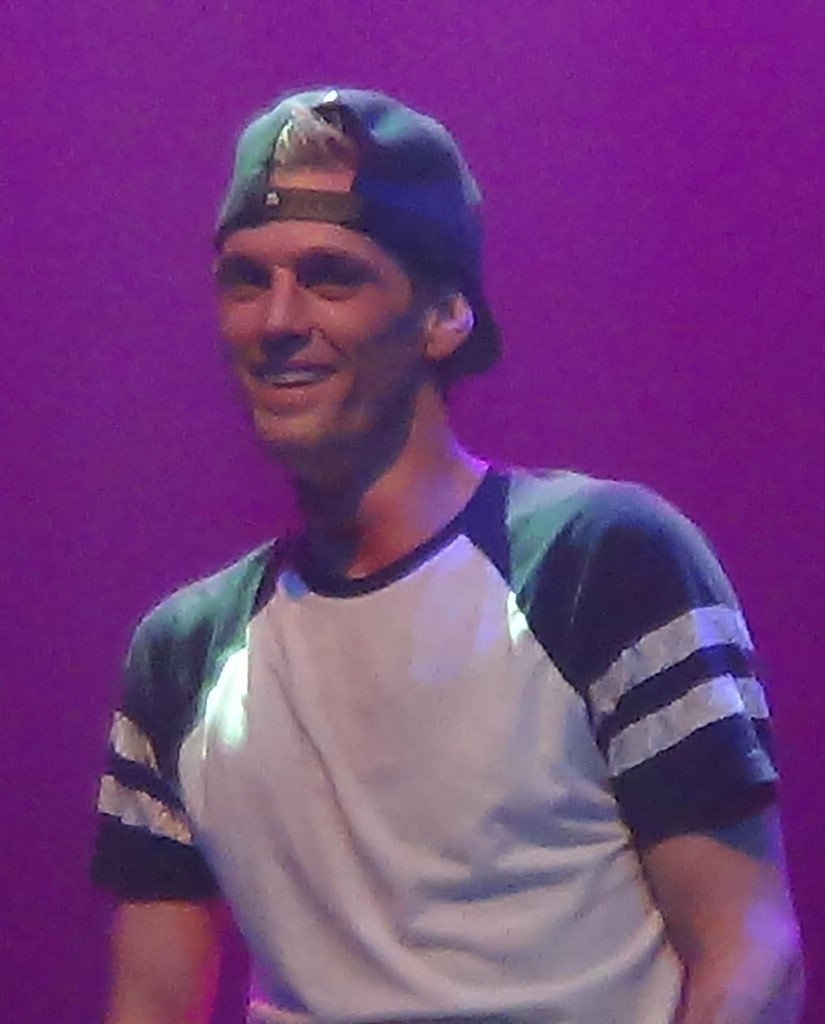
แอรอน คาร์เตอร์

| name = แอรอน คาร์เตอร์
| image = Aaron Carter Performing at the Gramercy Theatre - Photo by Peter Dzubay (cropped 2).jpg
| caption = คาร์เตอร์แสดงที่Gramercy Theatre|กราเมอร์ซีเธียร์เตอร์ ในนครนิวยอร์ก เมื่อ ค.ศ. 2014
| birth_name = แอรอน ชาร์ล คาร์เตอร์
| birth_place = แทมปา, รัฐฟลอริดา, สหรัฐ
| death_place = Lancaster|แลนแคสเตอร์, แคลิฟอร์เนีย, สหรัฐ
| years_active = ค.ศ. 1995–2022
| children = 1
| module = Infobox musical artist|embed=yes
แอรอน ชาร์ล คาร์เตอร์ (, 7 ธันวาคม ค.ศ. 1987 - 5 พฤศจิกายน ค.ศ. 2022) เป็นแร็ปเปอร์ นักร้อง และนักแสดงชาวอเมริกัน เขามีชื่อเสียงในฐานะนักร้องเพลงป็อปและเพลงฮิปฮอป|ฮิปฮอปในช่วงปลายคริสทศวรรษ 1990 ทำให้เขากลายเป็นดาราในหมู่ผู้ชมPreadolescence|วัยเด็กและteenage|วัยรุ่นในช่วงปีแรกของคริสศตวรรษที่ 21 ด้วยสตูดิโออัลบั้ม 4 อัลบั้มของเขา
คาร์เตอร์เริ่มแสดงเมื่ออายุได้เจ็ดขวบและออกAaron Carter (อัลบั้ม)|อัลบั้มเปิดตัวของตัวเอง ในปี ค.ศ. 1997 เมื่ออายุได้เก้าขวบ โดยขายได้หนึ่งล้านชุดทั่วโลก อัลบั้มที่สองของเขาชื่อ "Aaron's Party (Come Get It)|แอรอนส์ปาร์ตี้ (คัมเกตอิท)" (2000) ขายได้สามล้านอัลบั้มในสหรัฐ และคาร์เตอร์เริ่มเป็นแขกรับเชิญในNickelodeon|นิกเคโลดอน และออกทัวร์ร่วมกับวงแบ็กสตรีตบอยส์หลังจากปล่อยอัลบั้มได้ไม่นานEakin, Marah (August 17, 2015) In 2000, Aaron Carter was on a quest to be the "flyest kid on the block""The A.V. Club" อัลบั้มถัดไปของคาร์เตอร์ชื่อ "Oh Aaron|โอ้แอรอน" ได้รางวัลแพลตตินั่มอีกด้วย และเขาก็ปล่อยสตูดิโออัลบั้มล่าสุดของเขาในรอบ 15 ปี ชื่อ "Another Earthquake!|อะนาเธอร์เอิร์ธเคว้ก!" ในปี ค.ศ. 2002 ตามมาด้วยคอลเล็กชัน "Most Requested Hits|โมสต์รีเควสฮิต" ในปี ค.ศ. 2003
คาร์เตอร์ปรากฏตัวใน "Dancing with the Stars|แดนซิ่งวิธเดอะสตาร์", ละครเพลงบรอดเวย์ "Seussical|ซูสซิคัล", ละครเพลงนอกบรอดเวย์ "The Fantasticks|เดอะแฟนทาสติกส์" และทำการแสดงเดี่ยวอีกหลายครั้ง ในปี ค.ศ. 2014 เขาปล่อยซิงเกิลที่ฟีเจอริงกับแร็ปเปอร์ แพท โซโล ชื่อ "โอ้วี" คาร์เตอร์ปล่อยซิงเกิลชื่อ "Fool's Gold (Aaron Carter song)|ฟุลส์โกลด์" เมื่อวันที่ 1 เมษายน ค.ศ. 2016 และExtended play|อีพีชื่อ "Love (Aaron Carter EP)|เลิฟ" ในเดือนกุมภาพันธ์ ค.ศ. 2017 สตูดิโอลำดับที่ 5 ของเขาใล้Love (Aaron Carter album)|ชื่ออัลบั้มเดียวกัน วางจำหน่ายเมื่อวันที่ 16 กุมภาพันธ์ ค.ศ. 2018
คาร์เตอร์เสียชีวิตในบ้านพักของเขาเองที่เมืองแลงคาสเตอร์ ทางตอนเหนือของเทศมณฑลลอสแอนเจลิส เมื่อวันที่ 5 พฤศจิกายน ค.ศ. 2022
== อ้างอิง ==

== แหล่งข้อมูลอื่น==
*
*

หมวดหมู่:นักร้องอเมริกัน
หมวดหมู่:บุคคลที่เกิดในปี พ.ศ. 2530